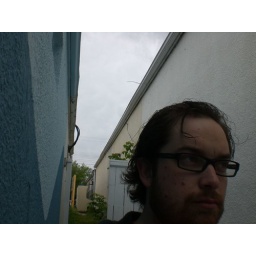
eating fish and chips on a table in an alley